John Adam (administrator)

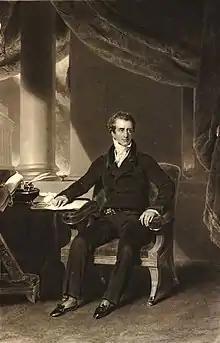
An engraving of John Adam by Charles Turner

The eldest son of William Adam of Blair Adam, he was born on 4 May 1779, and was educated at Charterhouse School. He received a writership on the Bengal establishment in 1794; and, after a year at Edinburgh University, landed at Calcutta in India in February 1796 to work for the East India Company.